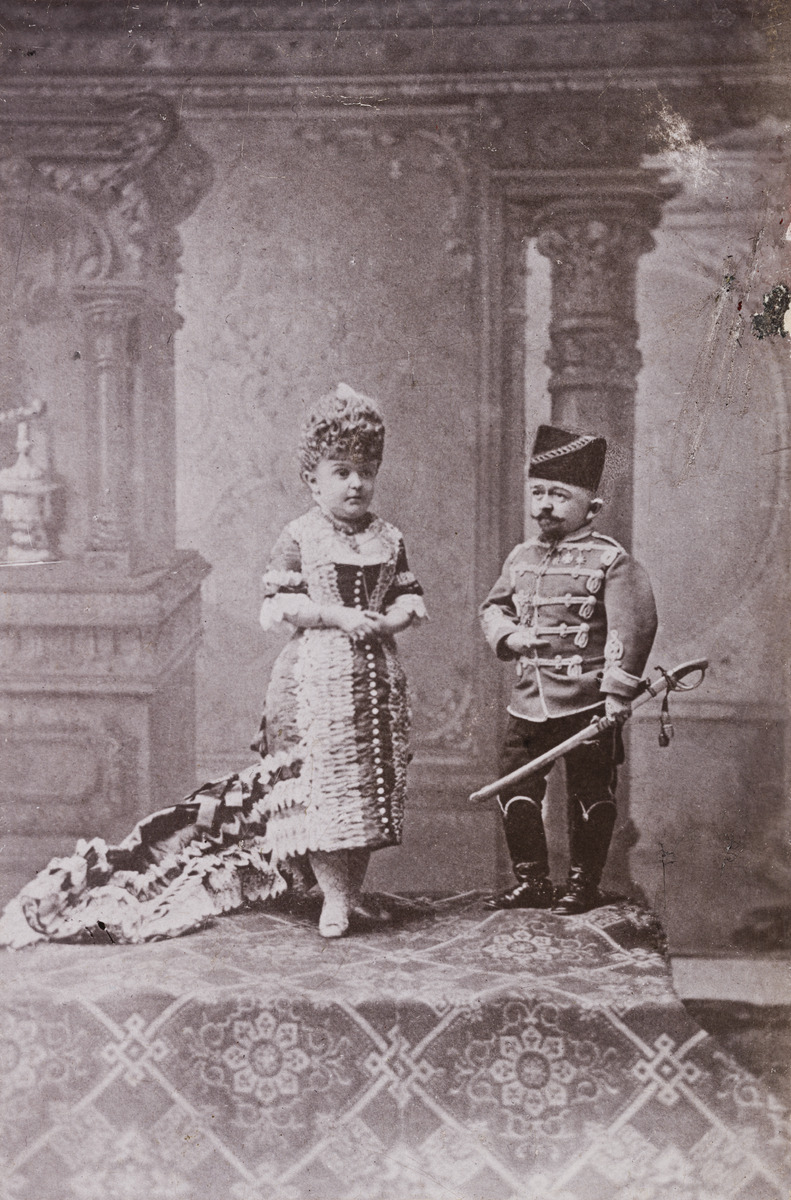
Markiisi Wolge ja Markiisitar Louise
sisällön kuvaus: Markiisi Wolge ja Markiisitar Louise. Lyhytkasvuiset sirkustaiteilijat, jotka esiintyivät Seurahuoneella vuosina 1893 ja 1897. mustavalkoinen
Kuvaaja: Paris:, valokuvaaja
Ajankohta: kuvausaika 1893 n.
Aiheet: sirkustaiteilijat, lyhytkasvuiset, lyhytkasvuisuus, viihde